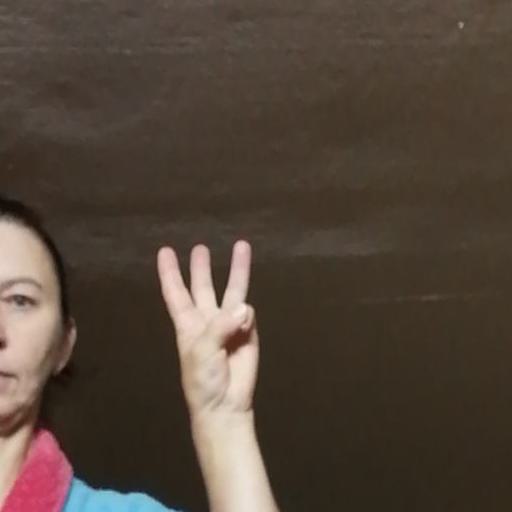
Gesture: three